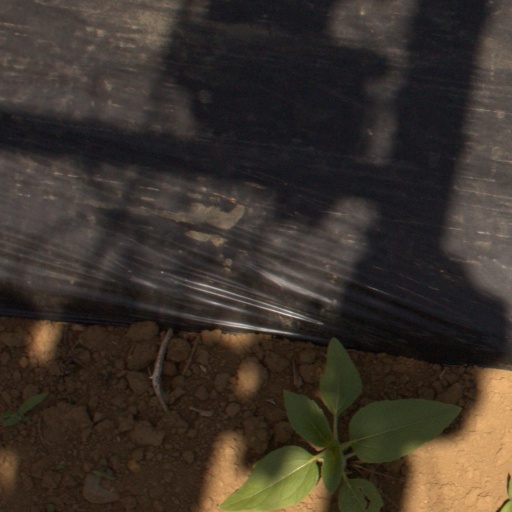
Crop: Jerusalem artichoke